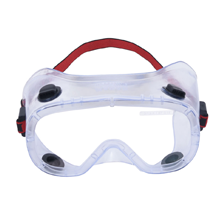
Objects detected:
Goggles